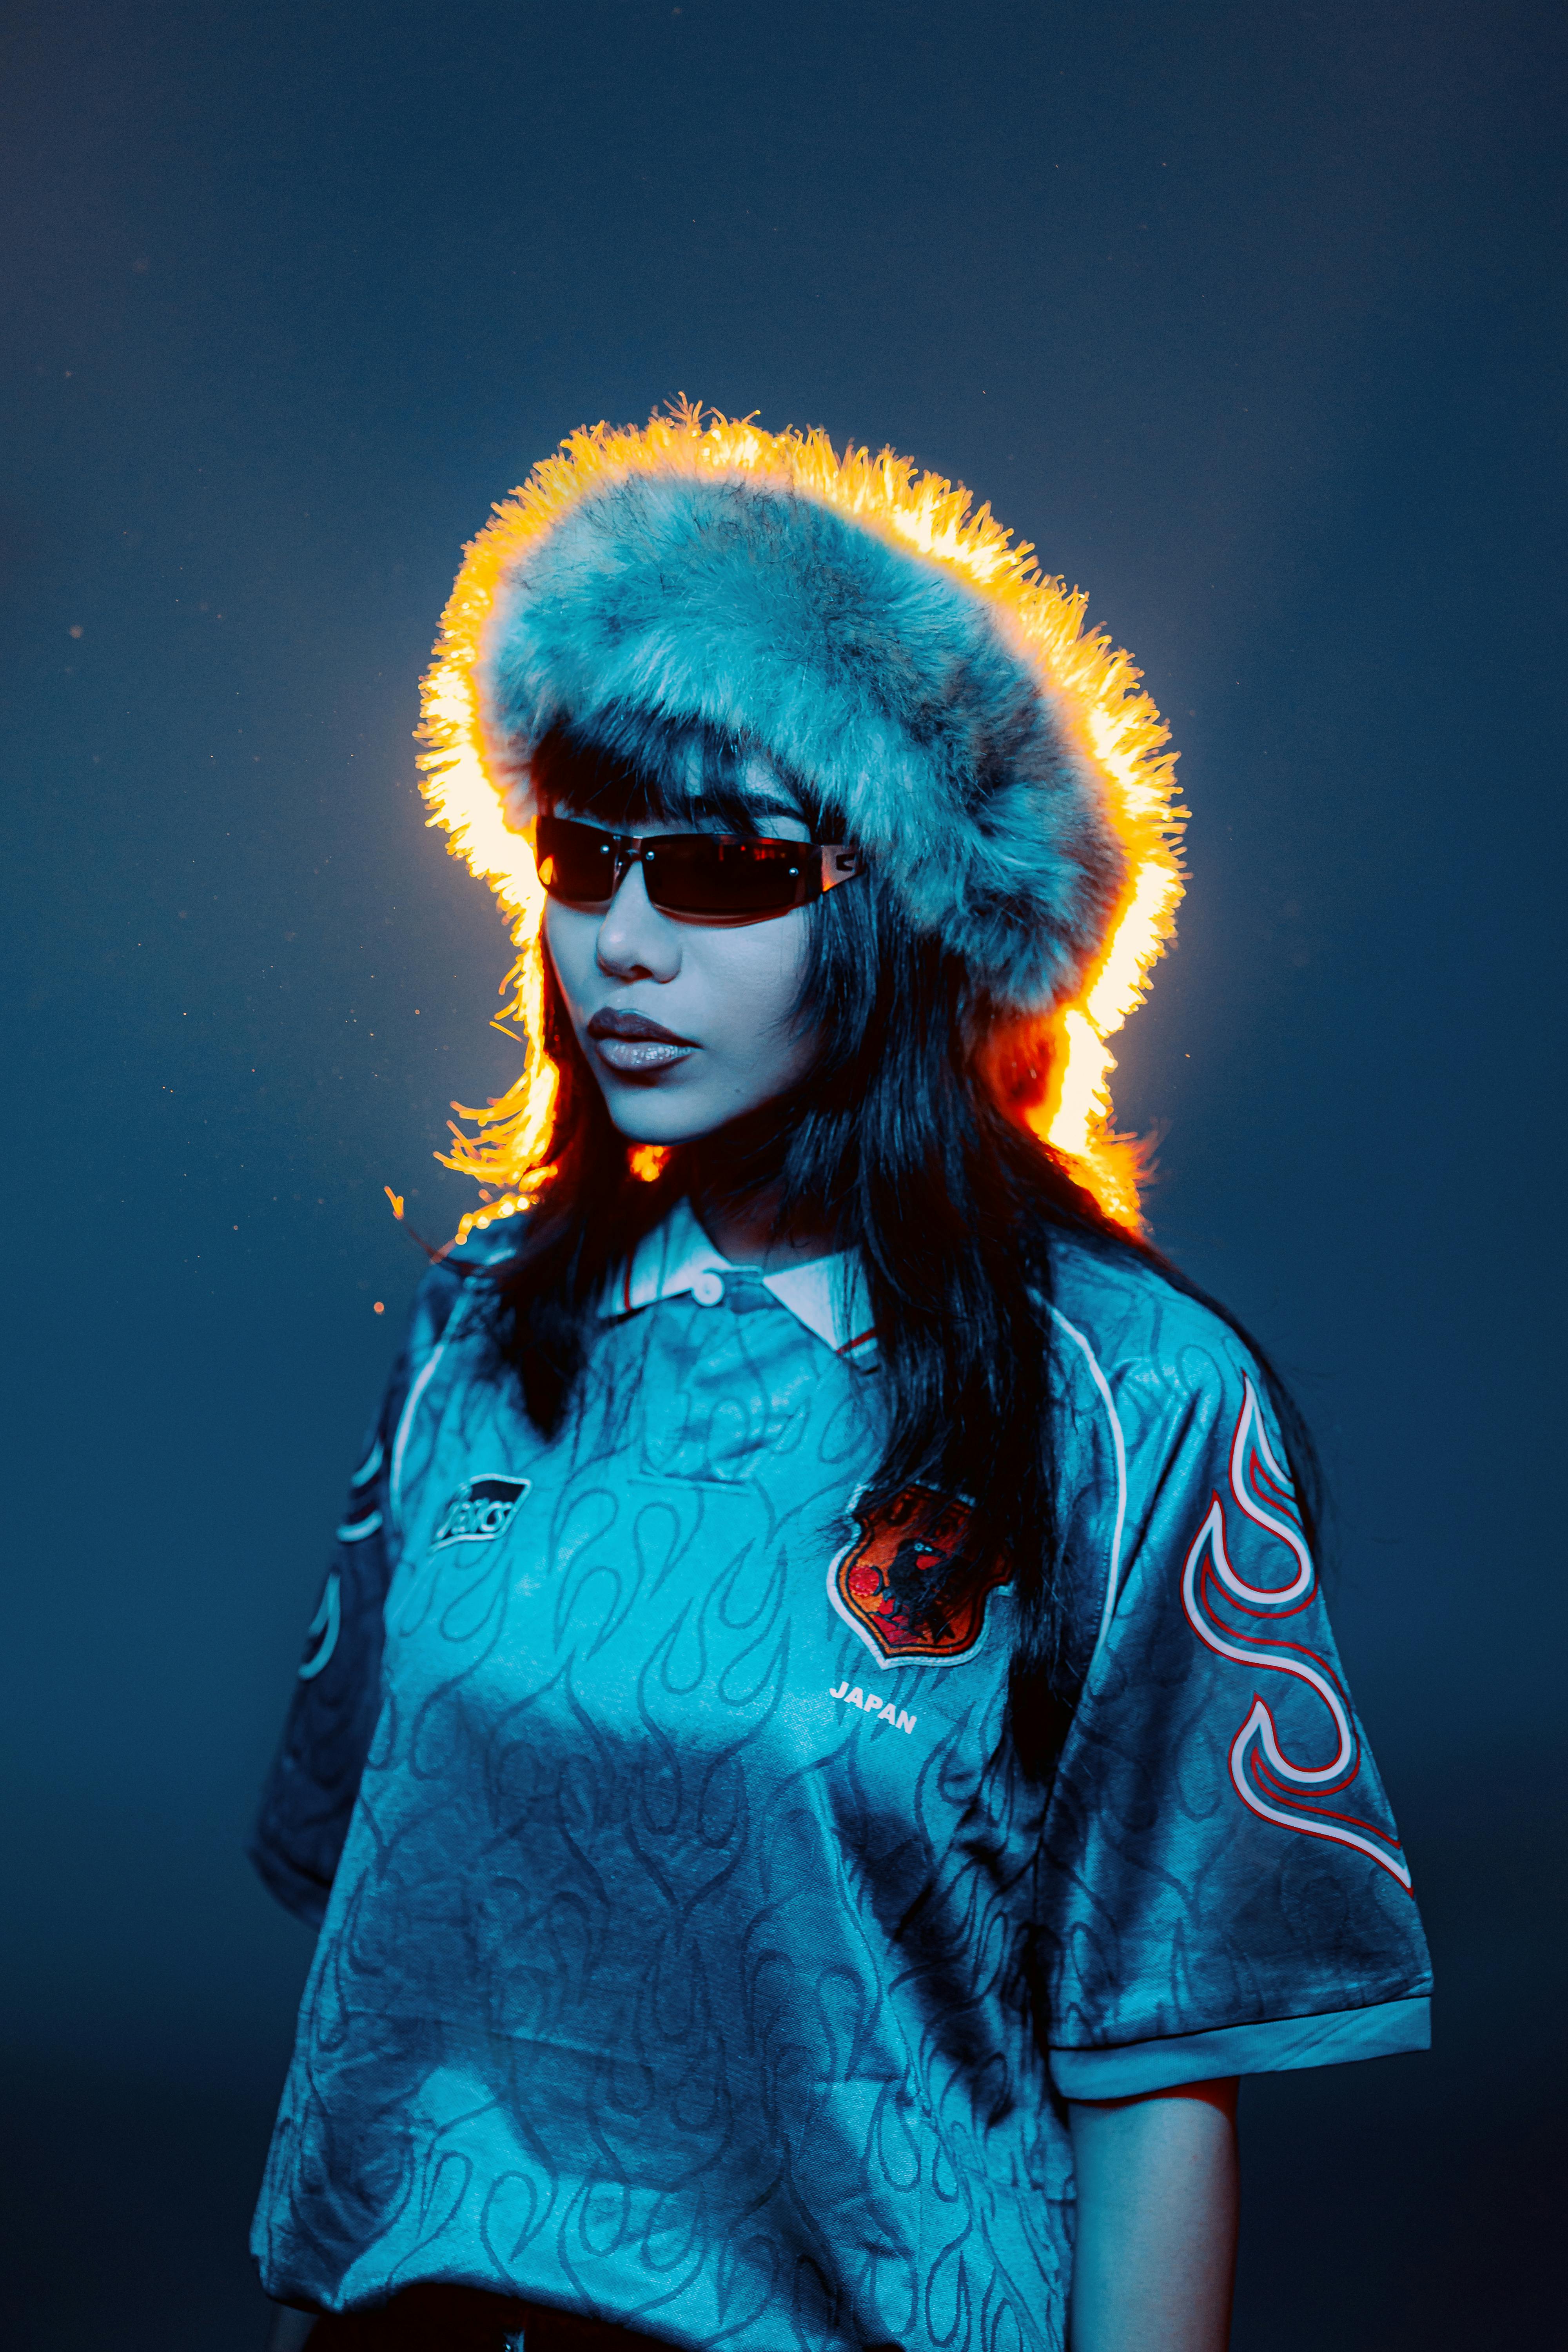
woman, blue, headgear, hat, cap, portrait photography, costume, night, bangs